Giorgio Gusmini

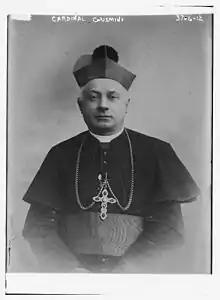
Gusmini circa 1915.

Giorgio Gusmini (9 December 1855 – 24 August 1921) was a Cardinal of the Roman Catholic Church who served as Archbishop of Bologna.